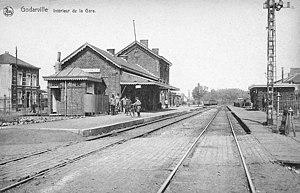
La gare de Godarville, de la ligne 117, située à Godarville, sur la commune de Chapelle-lez-Herlaimont dans la province de Hainaut.
Godarville est une section de la commune belge de Chapelle-lez-Herlaimont située en Région wallonne dans la province de Hainaut.
La gare de Godarville est une gare ferroviaire belge de la ligne 117, de Braine-le-Comte à Luttre située à Godarville, sur la commune de Chapelle-lez-Herlaimont dans la province de Hainaut en Région wallonne.